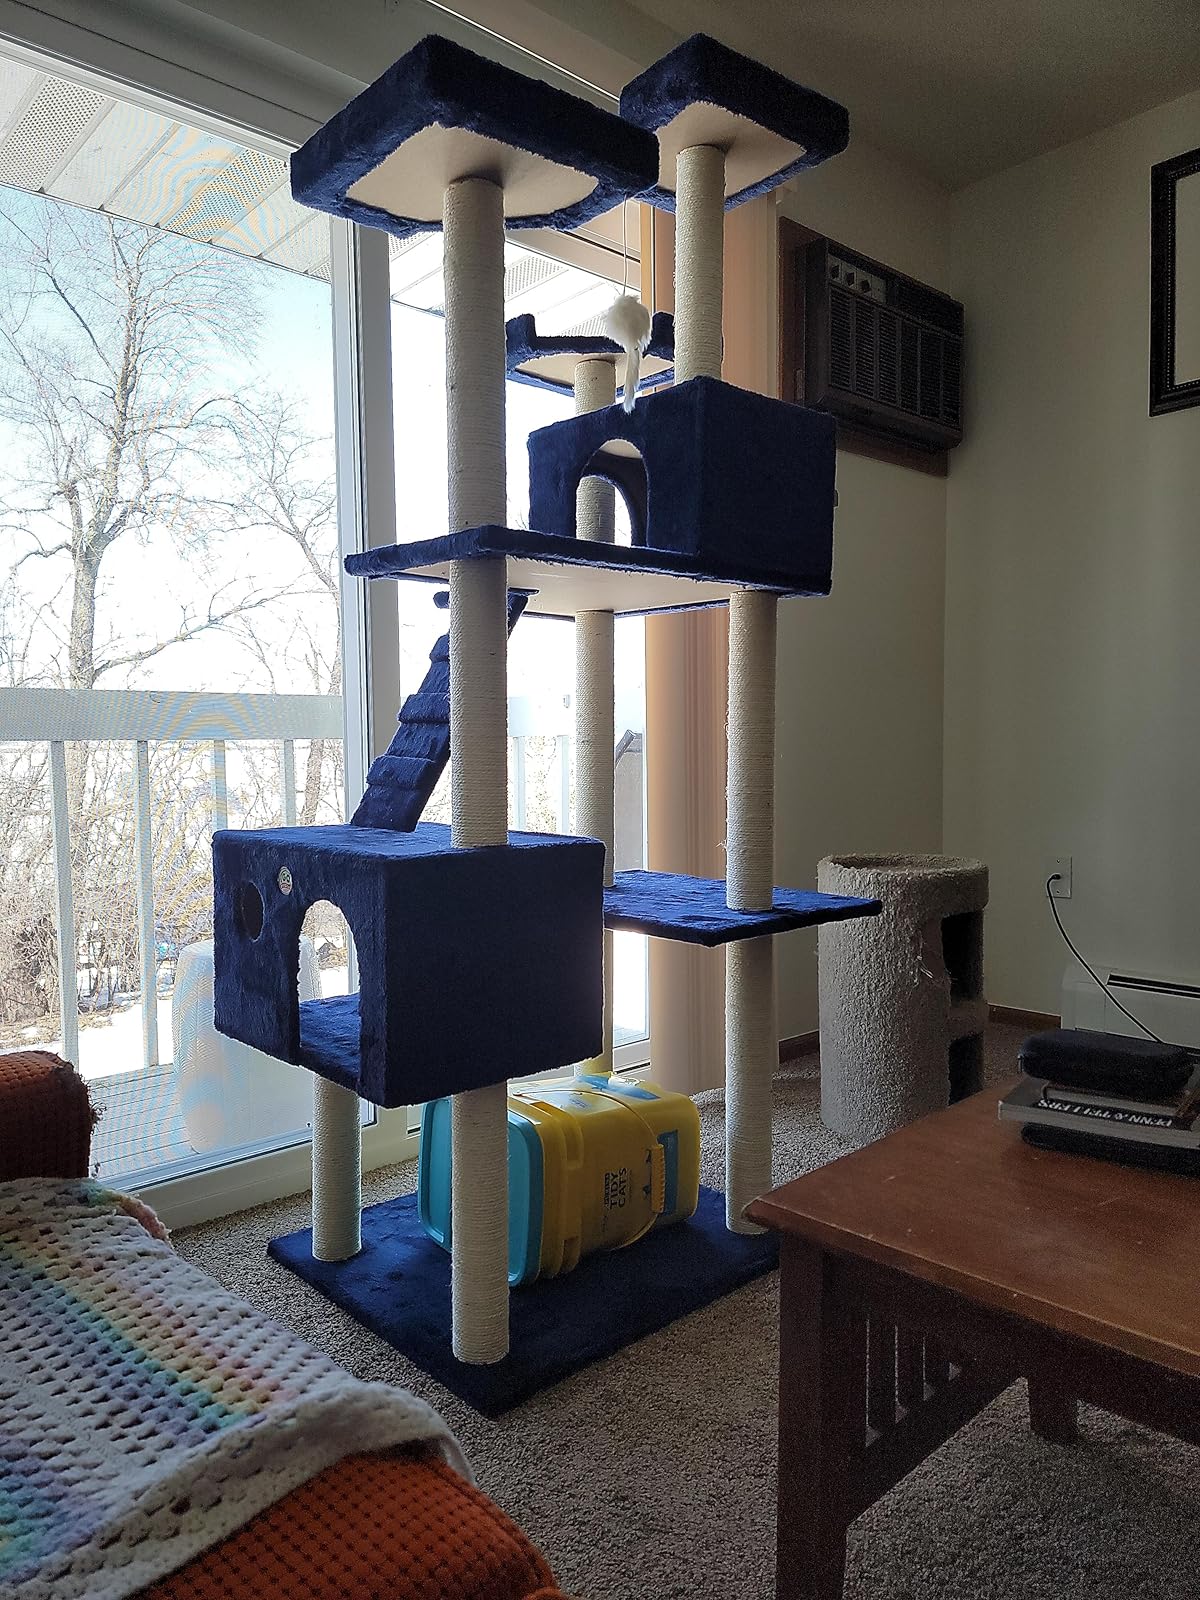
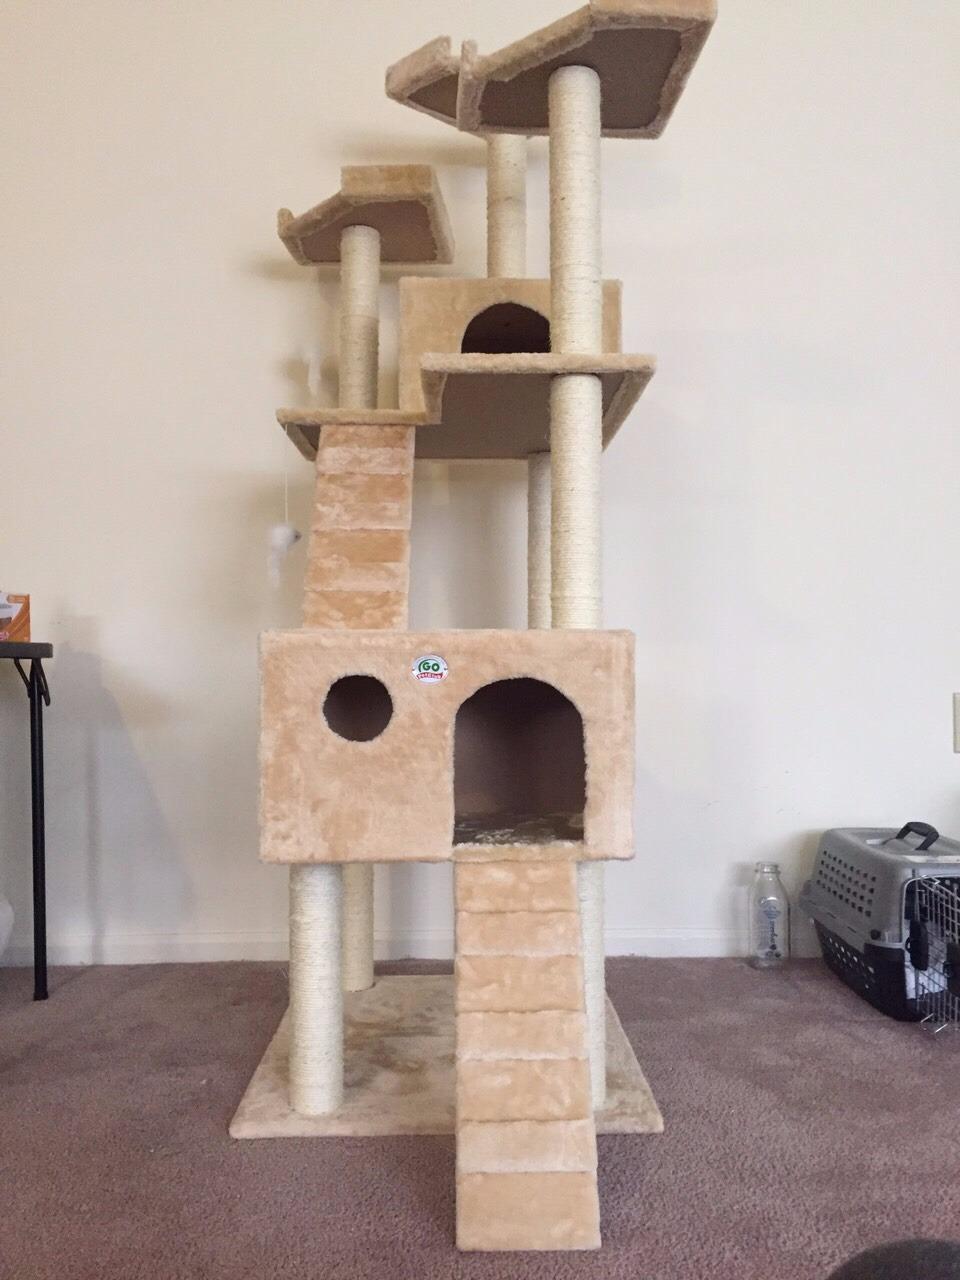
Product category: items_cat tree
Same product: no